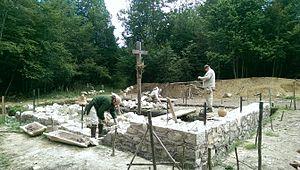
Meßkirch est une ville allemande du Bade-Wurtemberg, au sud de Sigmaringen, entre le Danube et le lac de Constance.
Campus Galli est un monastère carolingien en cours de construction, à Messkirch, dans Baden-Württemberg, en Allemagne. Le projet consiste à construire un monastère médiéval suivant le plan de Saint-Gall en utilisant les techniques de l'époque et des méthodes d'archéologie expérimentale. Le financement à long terme du projet vient des revenus issus des visites touristiques. Le chantier est ouvert aux visiteurs depuis le mois de juin 2013.